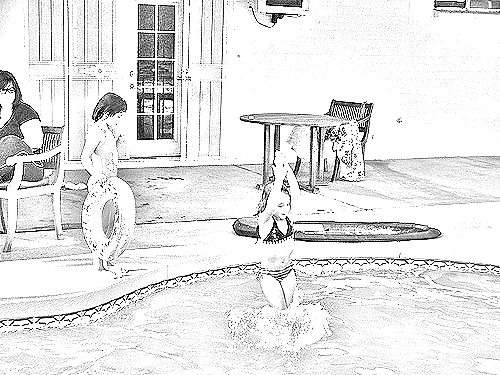
Portrait style: Sketch Portrait